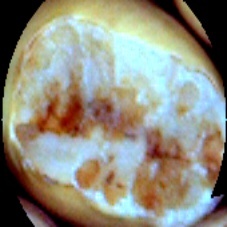
Label: Broken